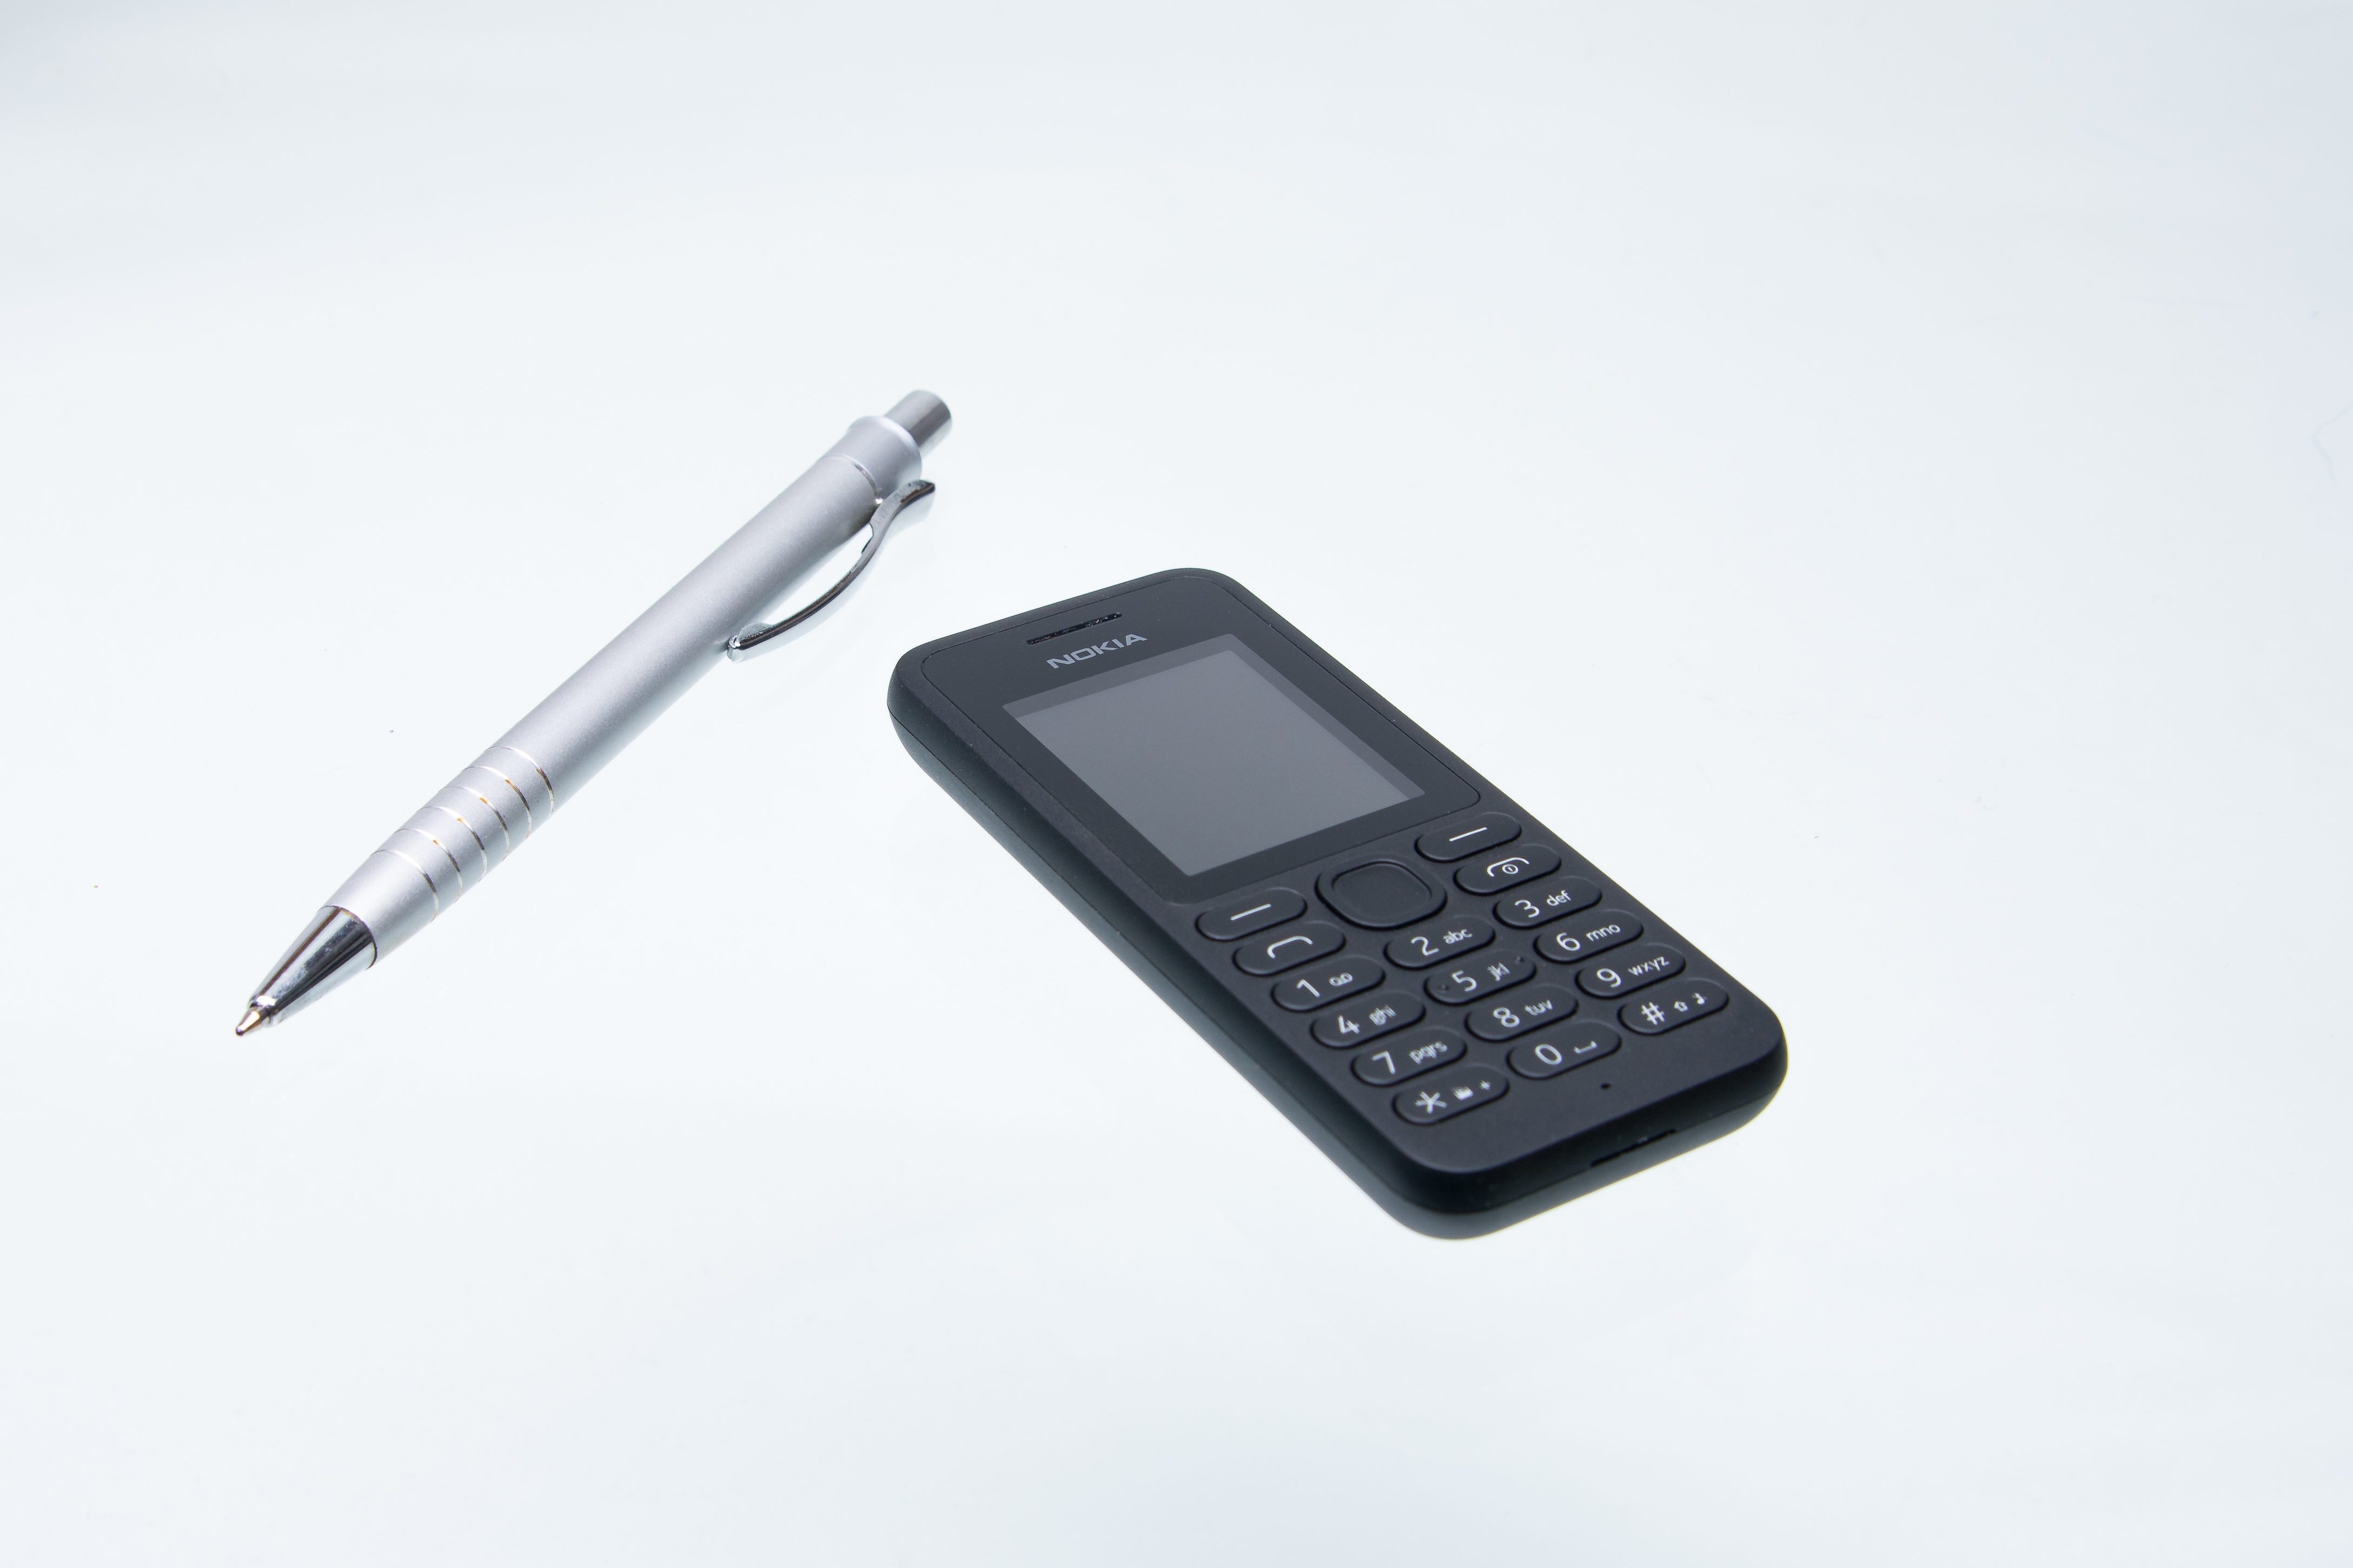
technology, pen, office, mobile phone, contact, multimedia, cellular technology